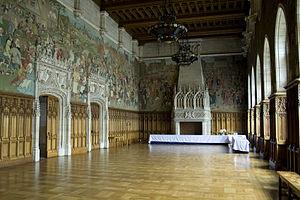
L'hôtel de ville d'Arras est un bâtiment de la commune d'Arras dans le Pas-de-Calais, en France. Tout comme le beffroi, il s'agit d'un monument historique.